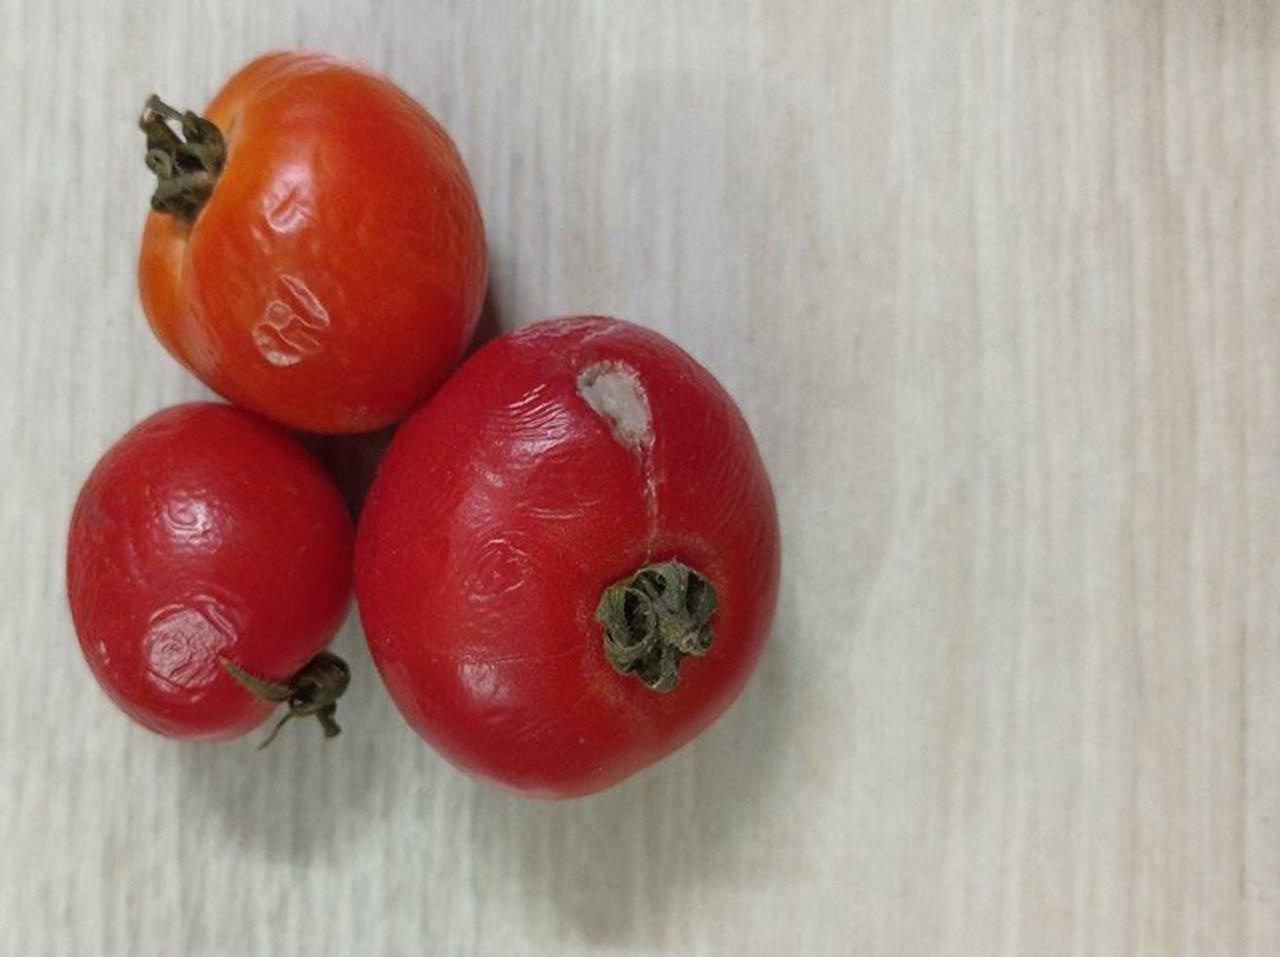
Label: Rotten